Igor Stravinsky

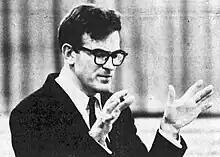
Robert Craft in 1967; Craft dictated and edited six memoirs with Stravinsky in the composer's later years

The composer's interest in art propelled him to develop a strong relationship with Picasso, whom he met in 1917. In the years following, the two engaged in an artistic dialogue in which they exchanged small-scale works of art to each other as a sign of intimacy, which included the famous portrait of Stravinsky by Picasso, and a short sketch of clarinet music by Stravinsky. This exchange was essential to establish how the artists would approach their collaborative space in "Ragtime" and "Pulcinella".